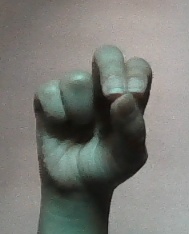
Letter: gaaf